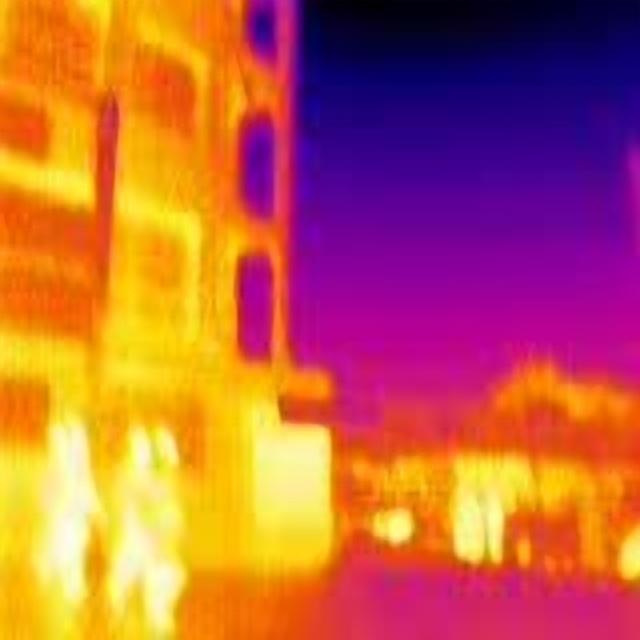
Detected objects:
label: person
label: person
label: person
label: person
label: person
label: person